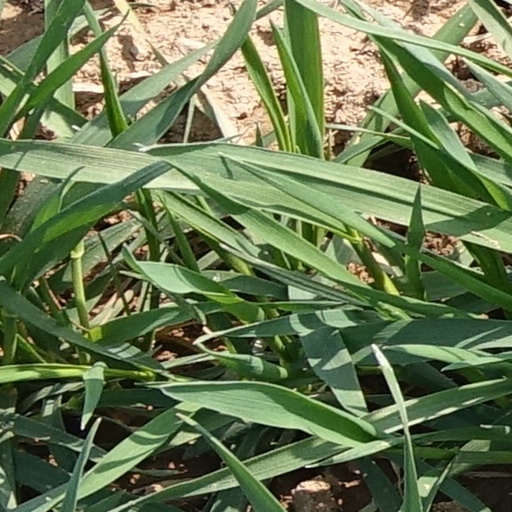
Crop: wheat